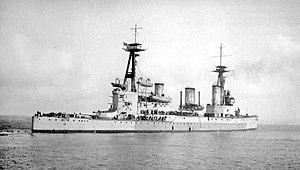
Le croiseur de bataille est un type de navire de guerre apparu au début du XXᵉ siècle. Ses caractéristiques sont semblables à celles du cuirassé pour le déplacement, le calibre de l'artillerie principale, l'effectif de l'équipage, le rayon d'action, mais sa vitesse est nettement supérieure, dépassant aussi celle des plus grands croiseurs de l'époque, grâce à des dimensions de coque et un appareil propulsif plus puissant. Ce poids supplémentaire est compensé, sur les navires de conception britannique, par un blindage plus léger, et cette moindre protection constitue la principale restriction à l'emploi de ce type de navire ainsi que le montrent les principaux combats auxquels ils participent pendant la Première Guerre mondiale.
Le HMS Indefatigable est un croiseur de bataille de la Royal Navy et le navire de tête de sa classe. Participant à la Première Guerre mondiale, il est coulé à la bataille du Jutland.
La classe Indefatigable est une classe de croiseurs de bataille en service dans la Royal Navy et dans la Royal Australian Navy durant la Première Guerre mondiale.